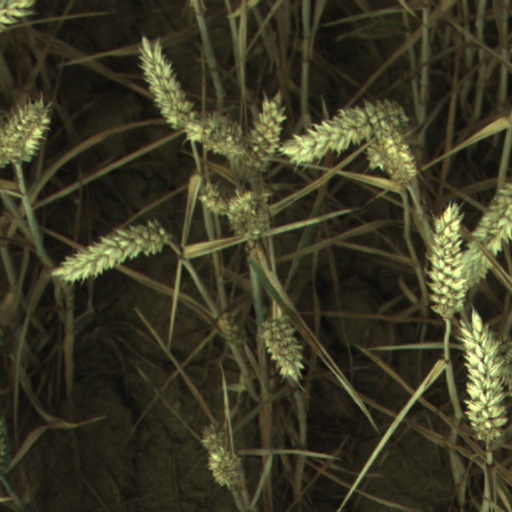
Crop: wheat